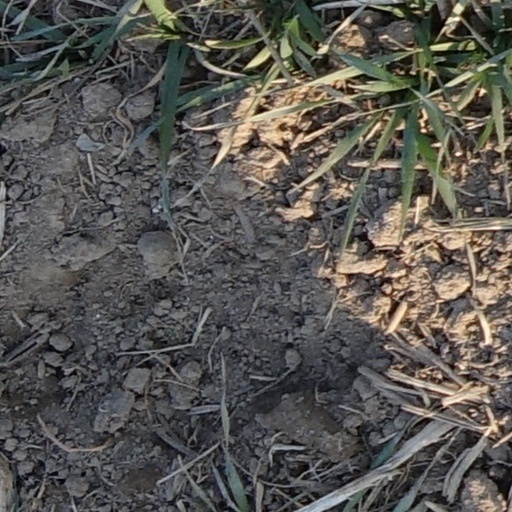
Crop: wheat